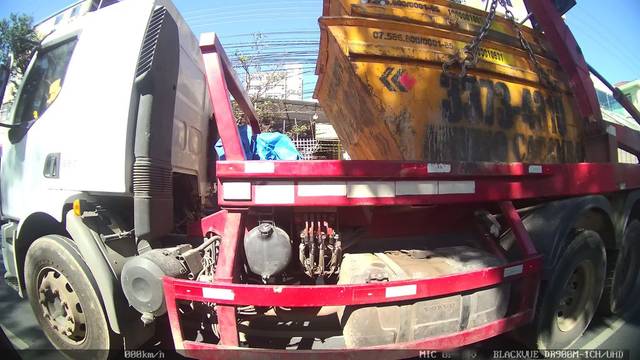
Region: Brazil
Coordinates: -19.922, -43.923